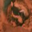
Label: skunk